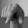
ASL letter: Q